Walter Bowers Pillsbury

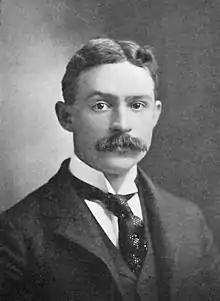
Pillsbury in 1906

Walter Bowers Pillsbury (July 21, 1872 – June 3, 1960) was an American psychologist, born in Burlington, Iowa. He studied for two years at Penn College in Oskaloosa, Iowa, and graduated from the University of Nebraska (1892), and subsequently completed a Ph.D. at Cornell University (1896). Pillsbury taught at the University of Michigan after 1897, in 1905–1910 as junior professor of philosophy and director of the psychological laboratory and afterward as professor of psychology. In 1908–1909 he lectured at Columbia University.